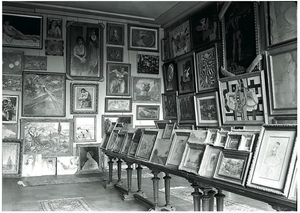
Alphonse Kann, né le 14 mars 1870 à Vienne et mort le 24 septembre 1948 à Londres, est un amateur d'art et un grand collectionneur franco-britannique, qui fut un ami d'enfance de Marcel Proust et le conseiller de nombreux marchands et collectionneurs. Durant la Seconde Guerre mondiale, sa collection fut une des quatre plus importantes collections françaises spoliées par les nazis. La majeure partie des pièces, en particulier les peintures, fut retrouvée et restituée après-guerre, soit à lui-même, soit à son ami et colégataire, Peter Pitt-Millward, soit à ses neveux Warin et Bokanowski.